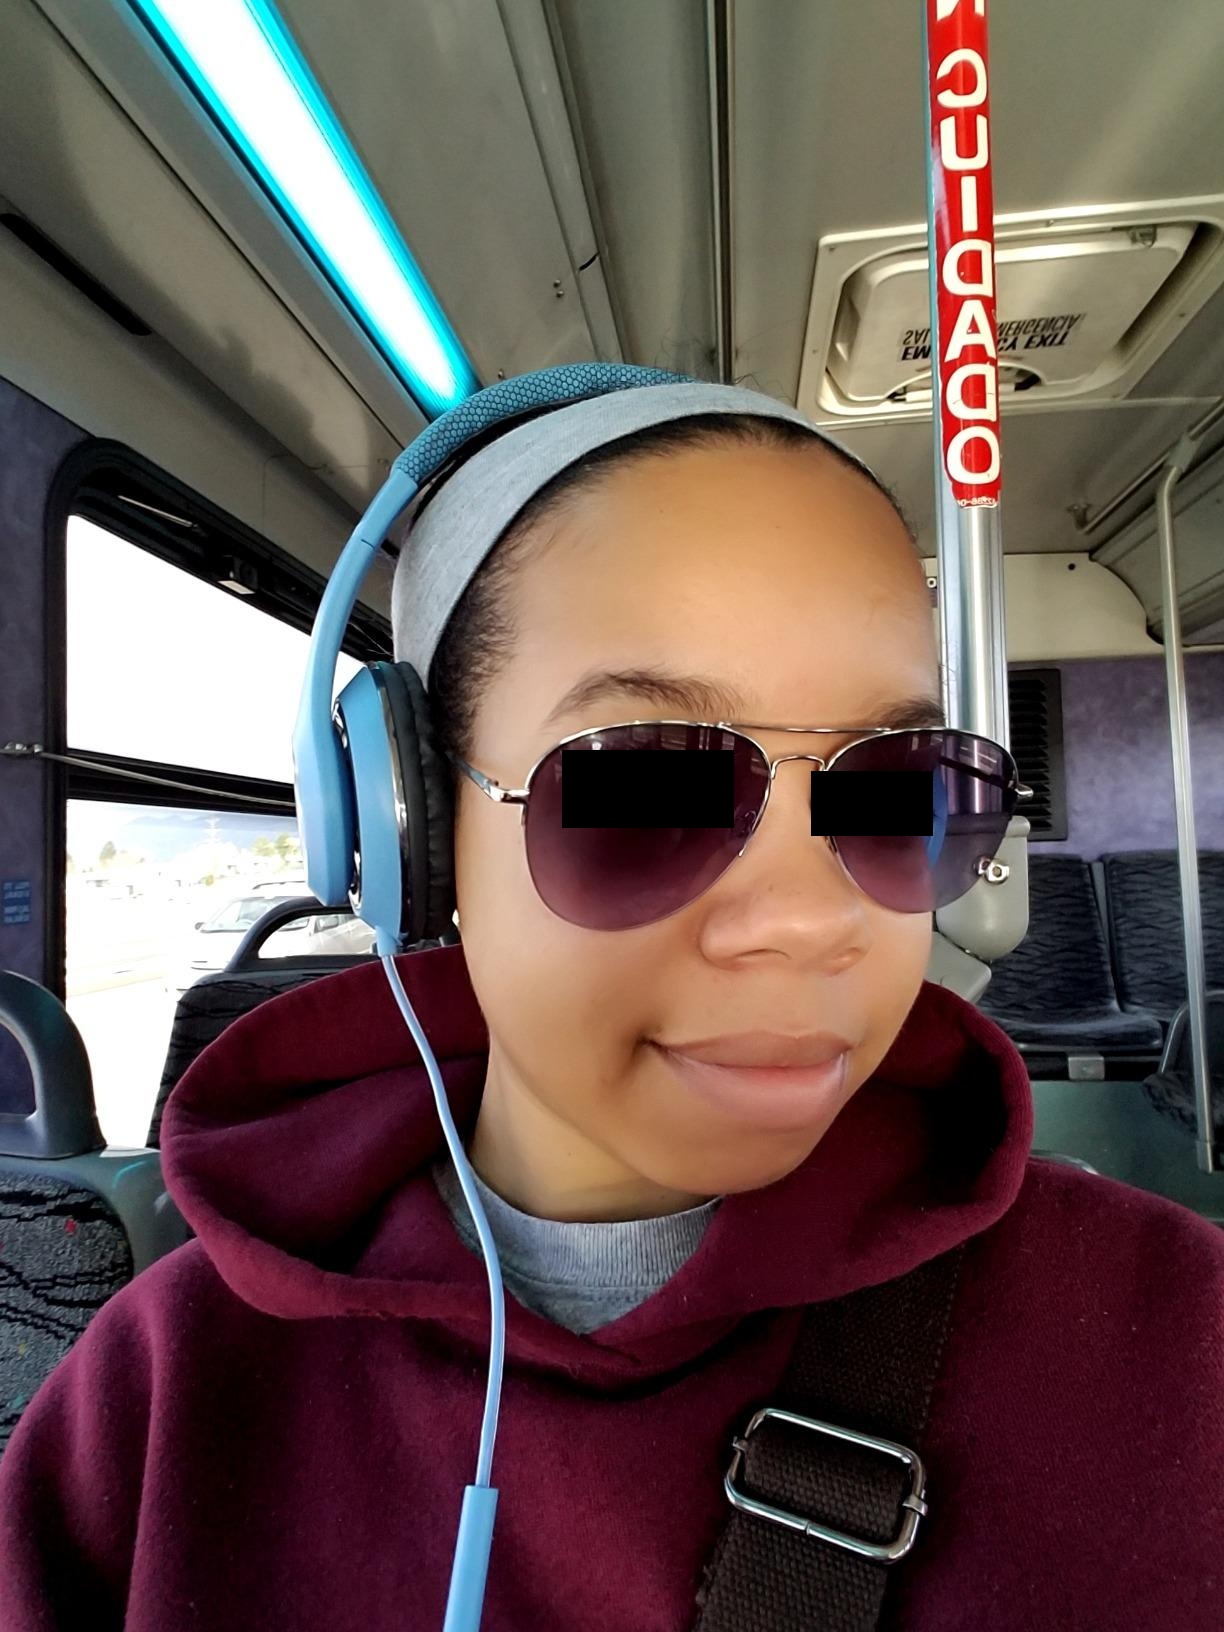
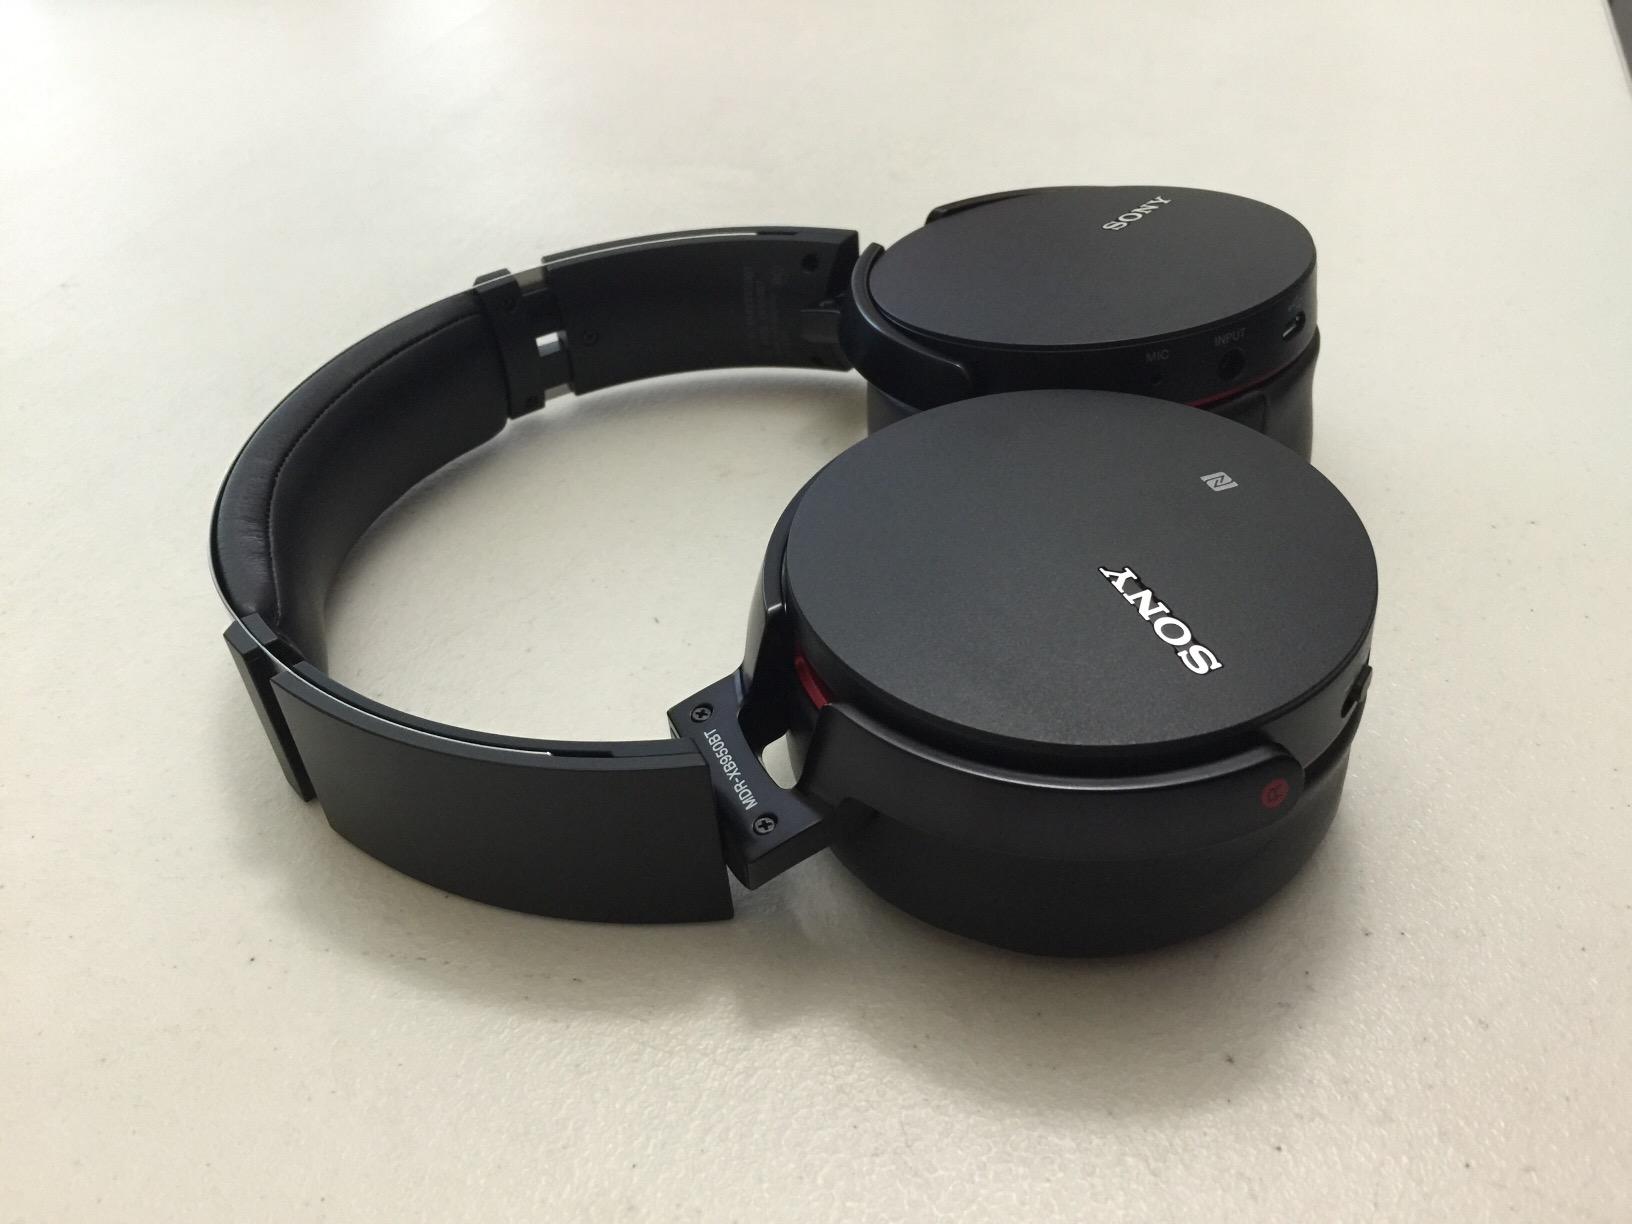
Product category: headphones
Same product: no